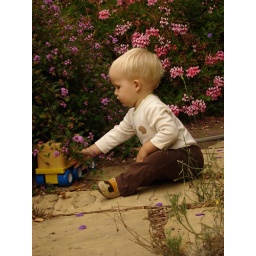
Hiding the truck in flowers